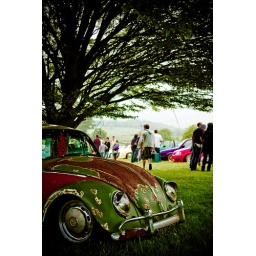
VW show @ Henley - old rusty bug under tree